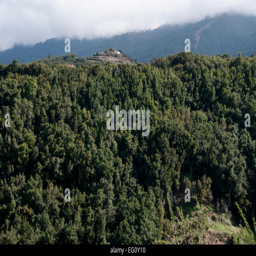
in moist parts still remains some forest which was very common on the super continent